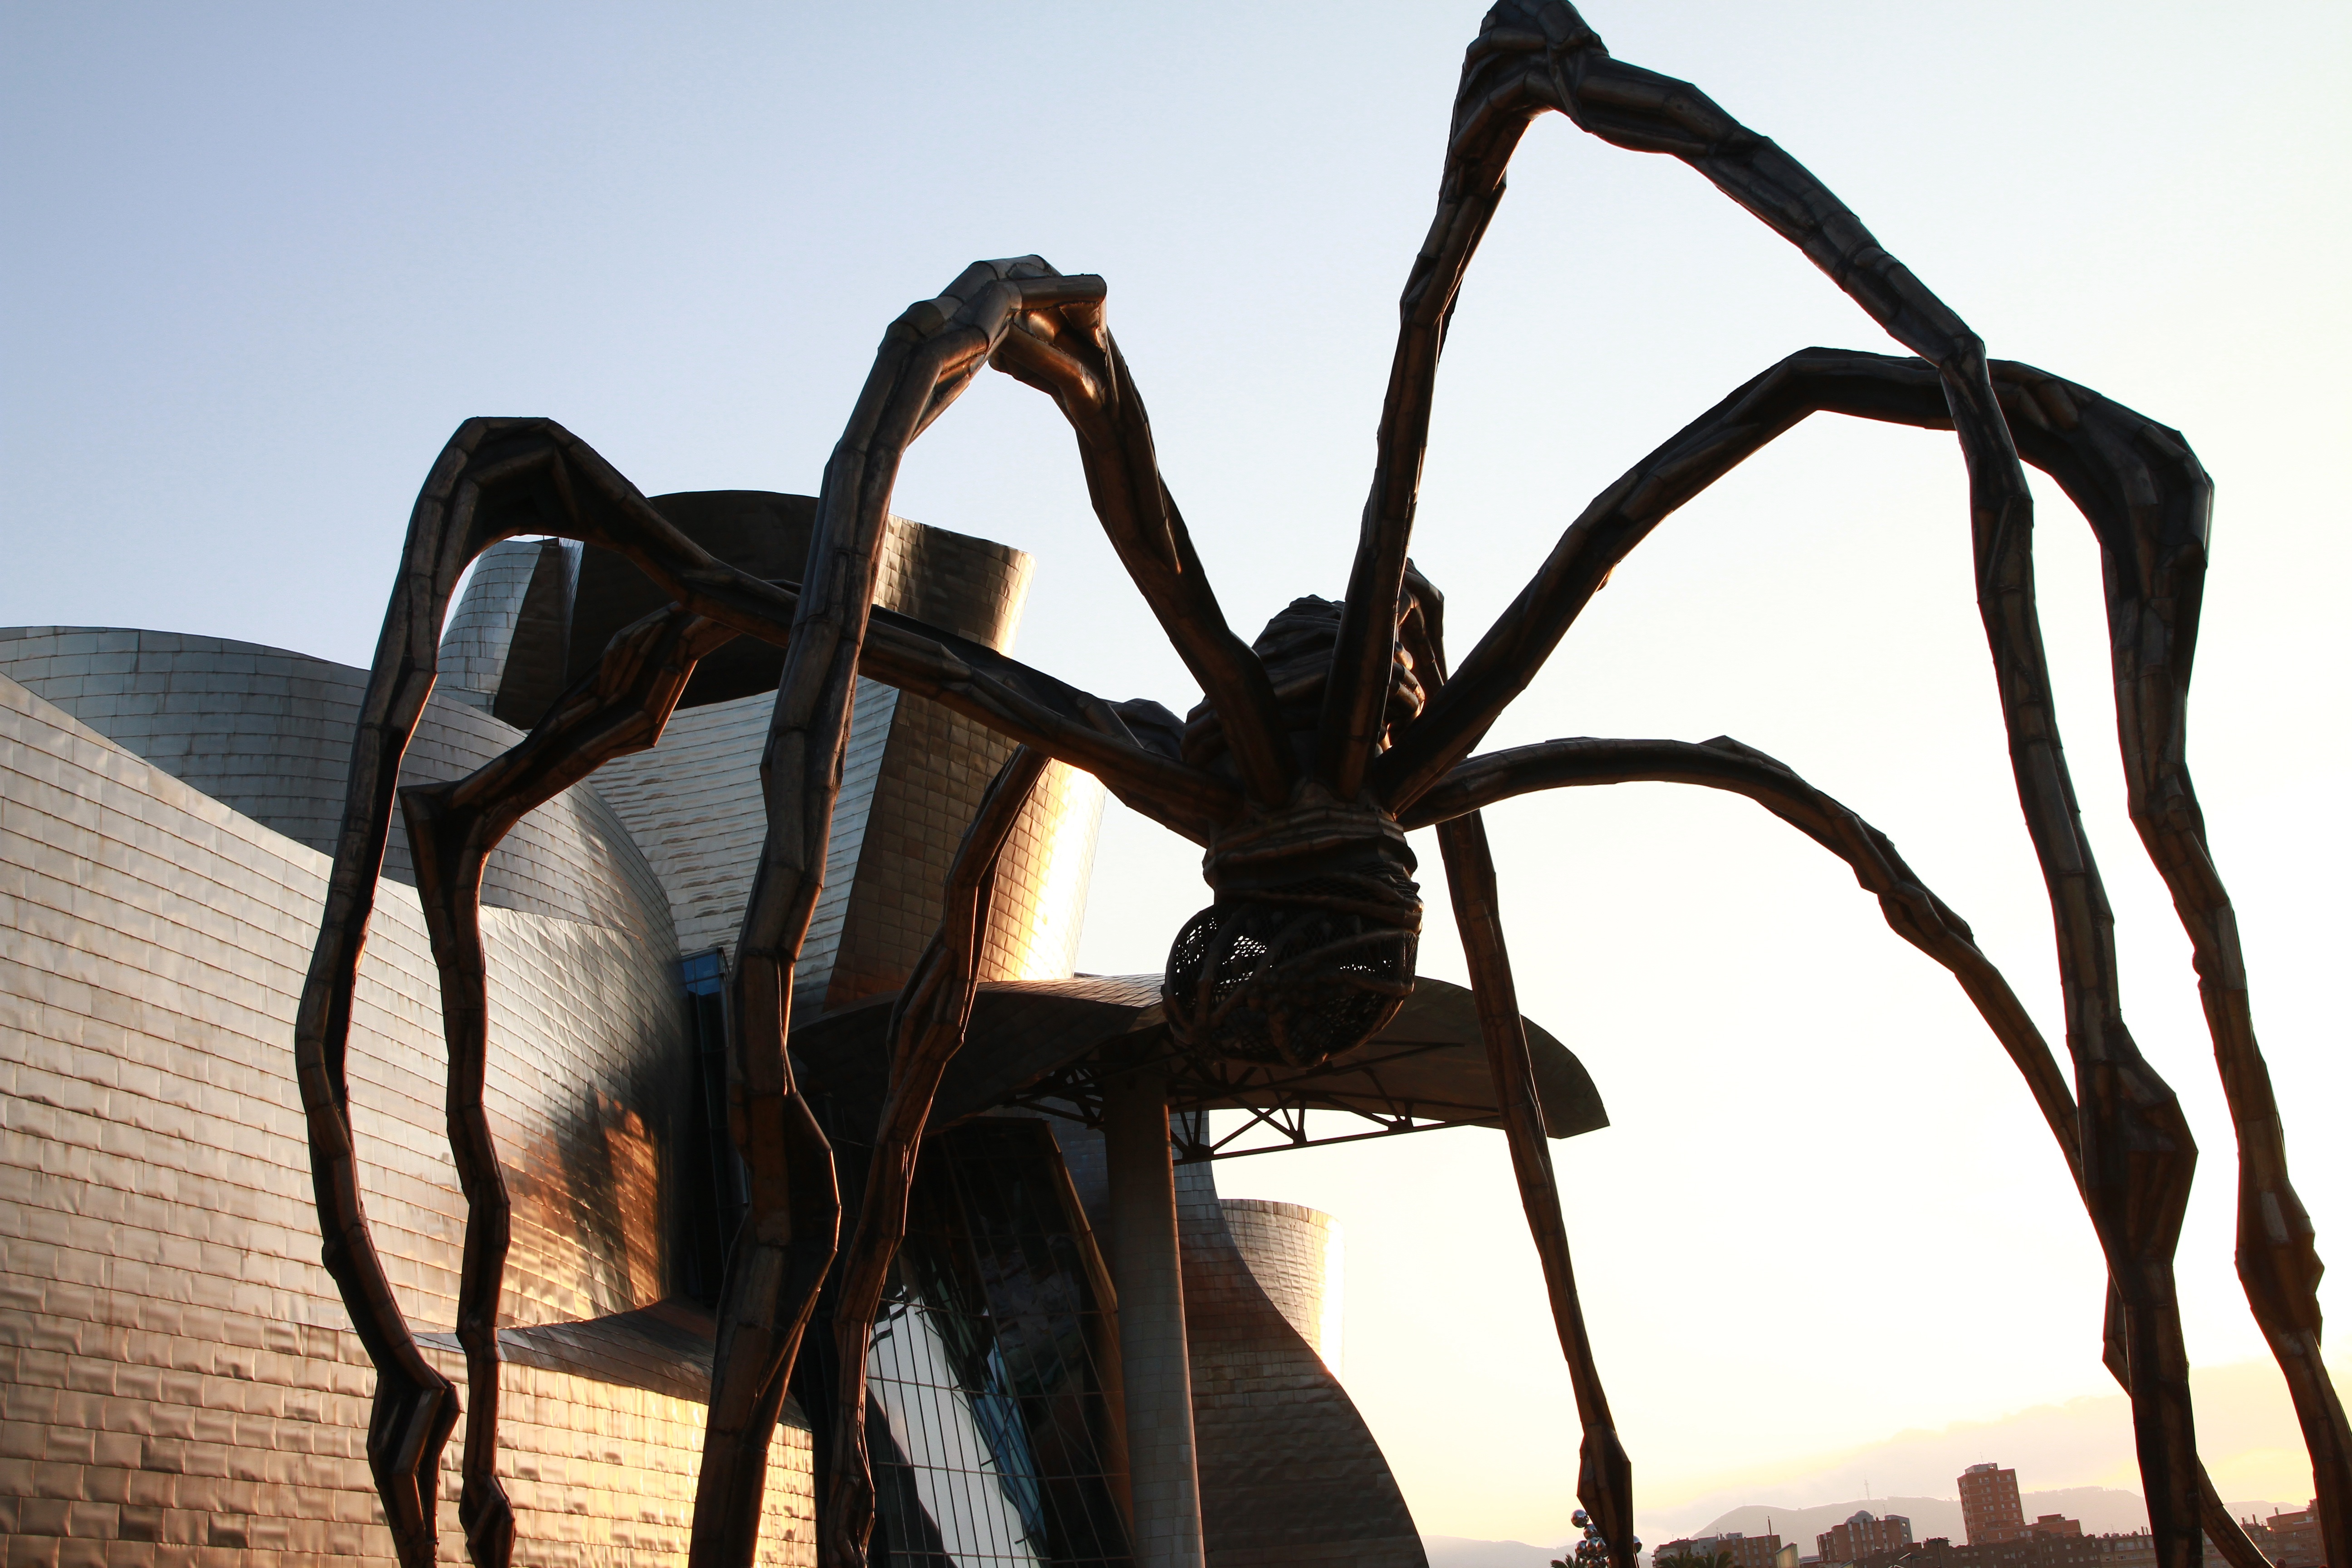
architecture, shadow, invertebrate, bridle, sculpture, bilbao, guggenheim, public art, giant spider, dark spider, spider in front of guggenheim, spider sculpture